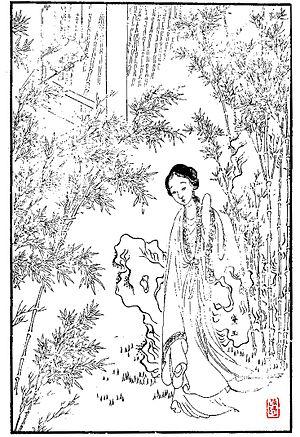
La sœurette Lin 中文: 林黛玉, 红楼梦图咏
Le Rêve dans le pavillon rouge, écrit par Cao Xueqin en dix ans, est le dernier en date des quatre grands romans de la littérature classique chinoise, considéré par Mao Zedong comme l'une des fiertés de la Chine. Il fut écrit au milieu du XVIIIᵉ siècle durant la dynastie Qing. Il est considéré comme l'un des chefs-d’œuvre de la littérature chinoise, si ce n'est le plus prestigieux, et est généralement considéré comme l'apogée de l'art romanesque chinois ; à ce titre, l'immense œuvre fait partie de la collection UNESCO d'œuvres représentatives. L'exégèse du Rêve dans le pavillon rouge et tout ce qui s'y rapporte représente un pan entier de l'étude littéraire que l'on appelle « la rougeologie ». La rougeologie attire et fascine des lecteurs et des lettrés du monde entier, bien au-delà de la sphère chinoise, ce qui souligne la dimension universelle de l'ouvrage